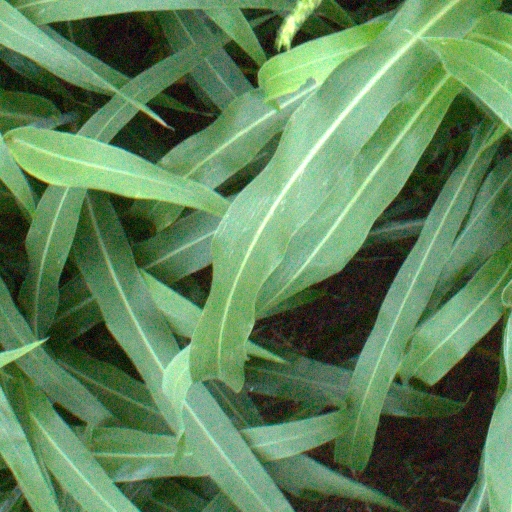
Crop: sorghum